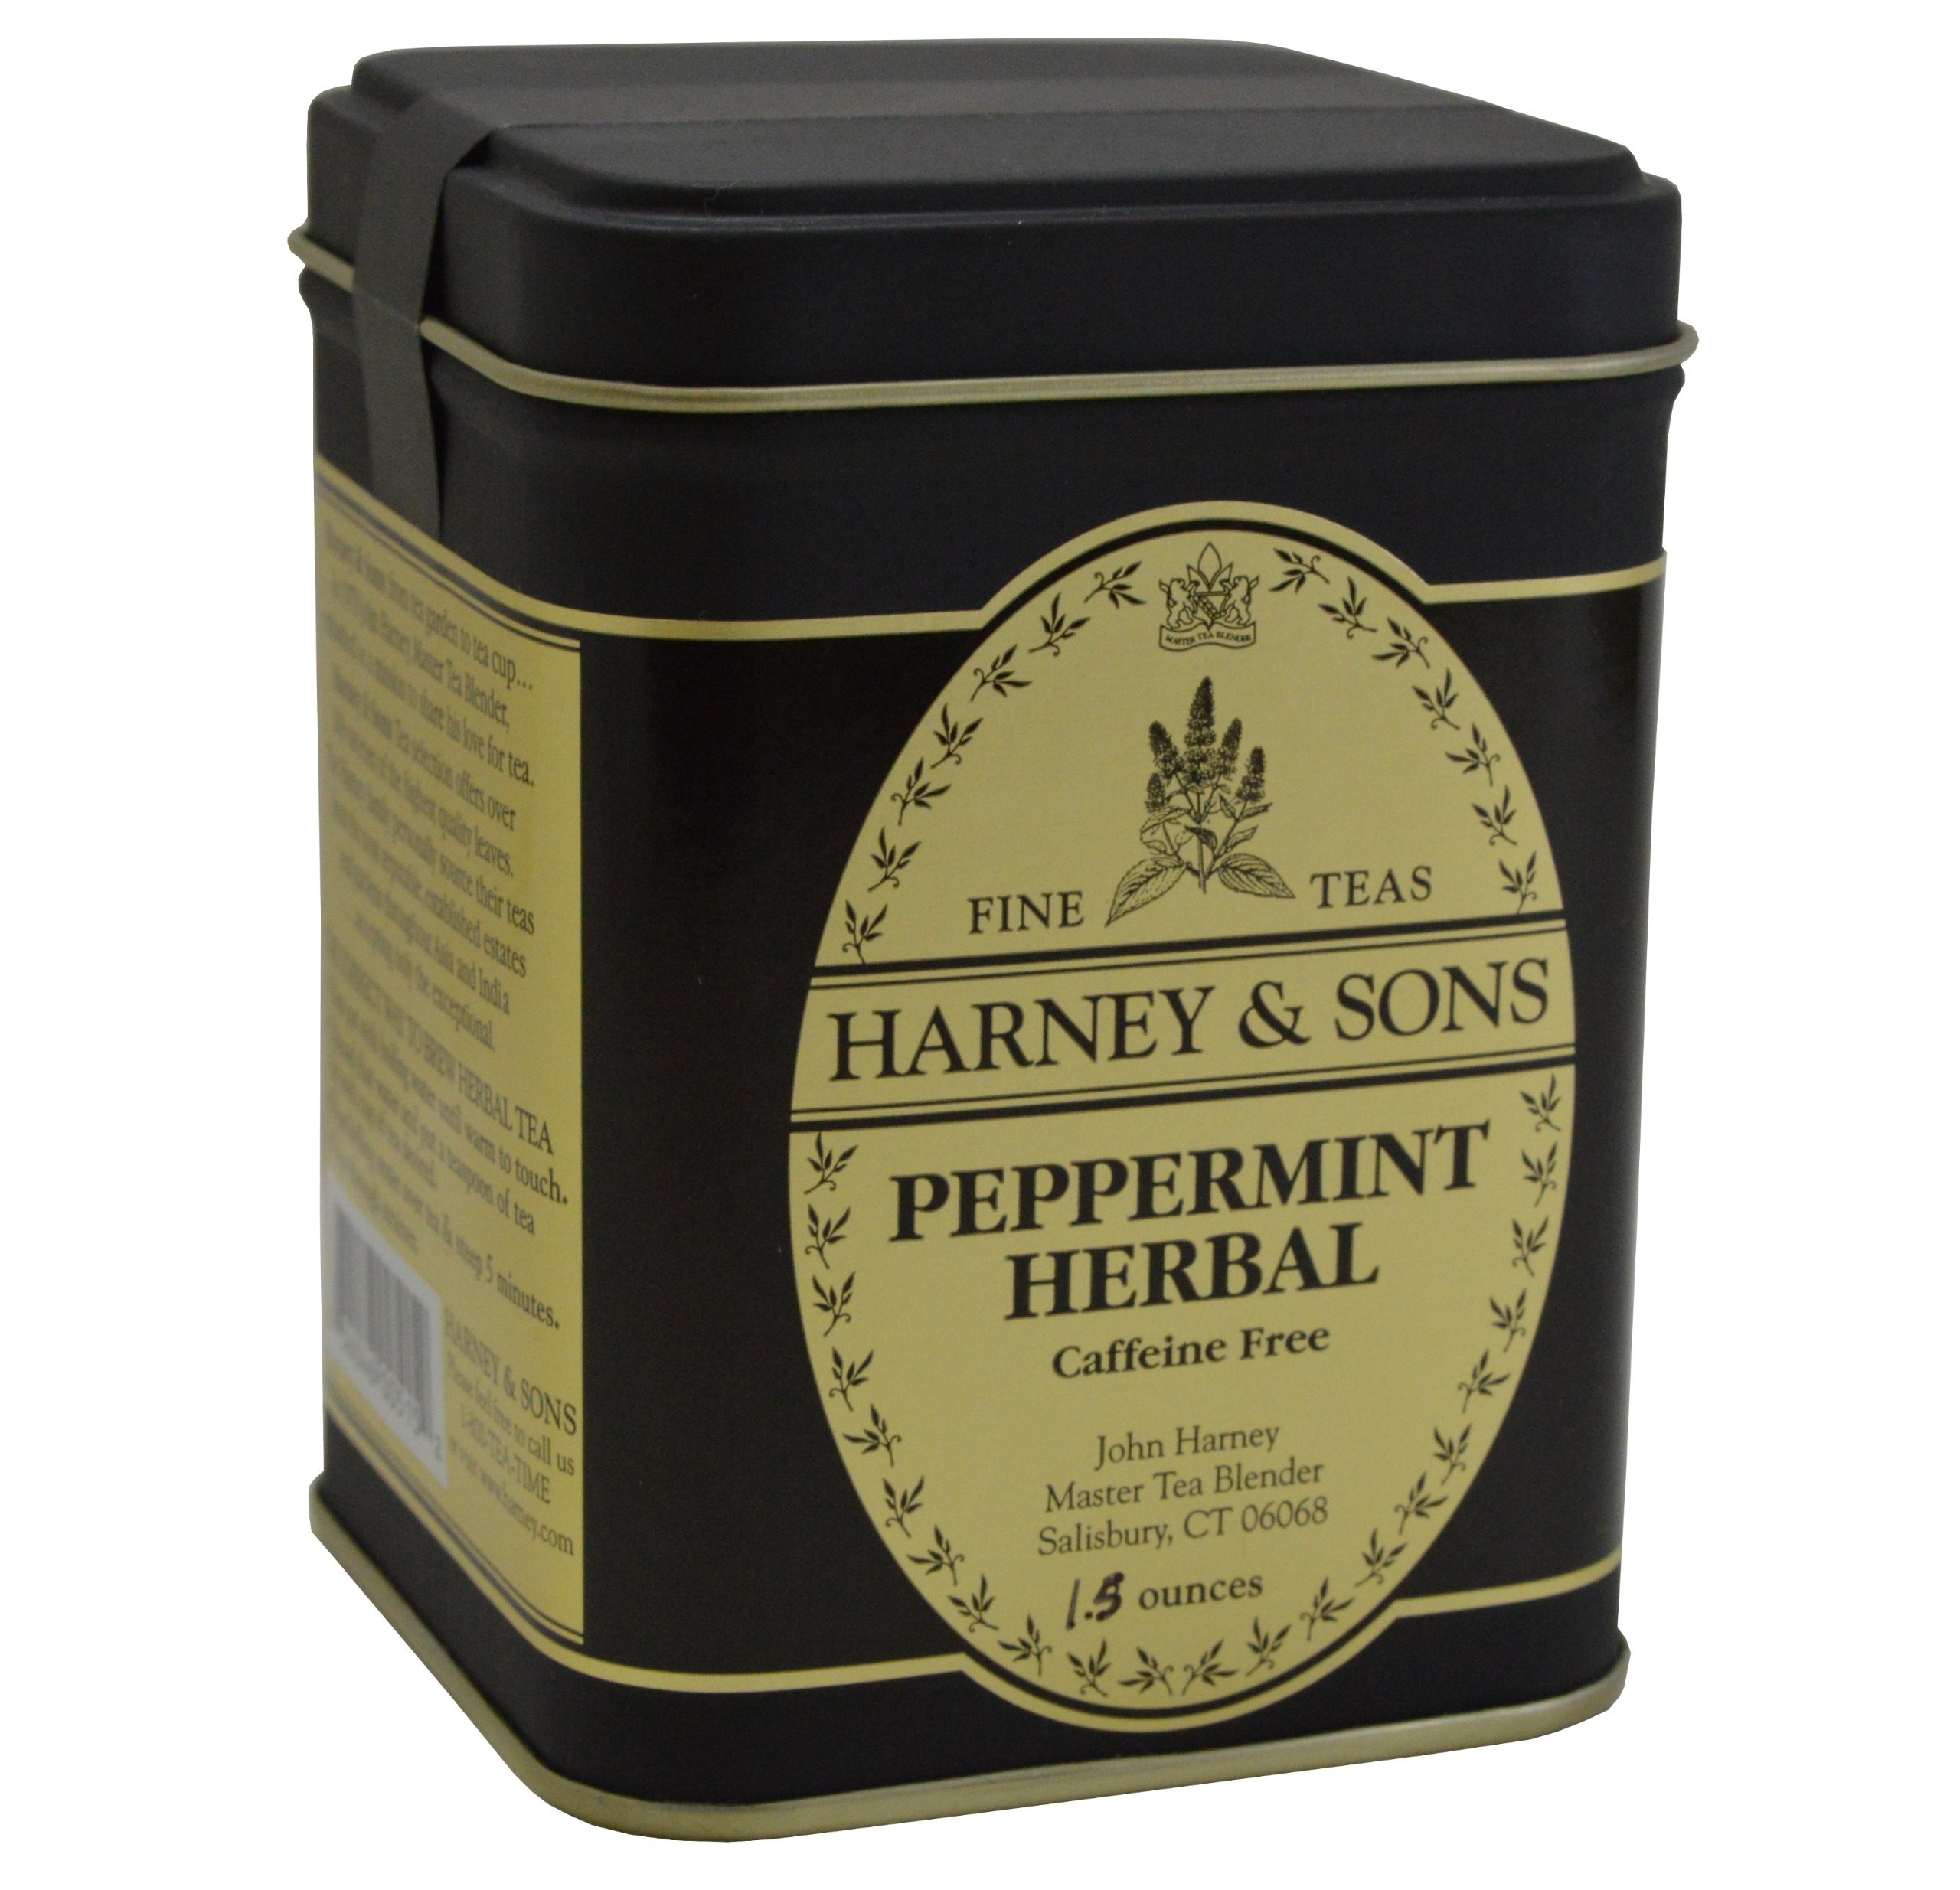
Item Name: Harney & Sons, Organic Peppermint Tea, Caffeine Free, 1.5 oz
Value: 1.5
Unit: Ounce

Price: 8.63